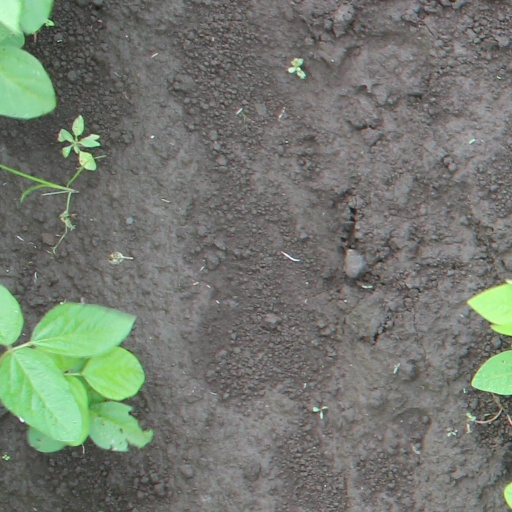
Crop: soybean